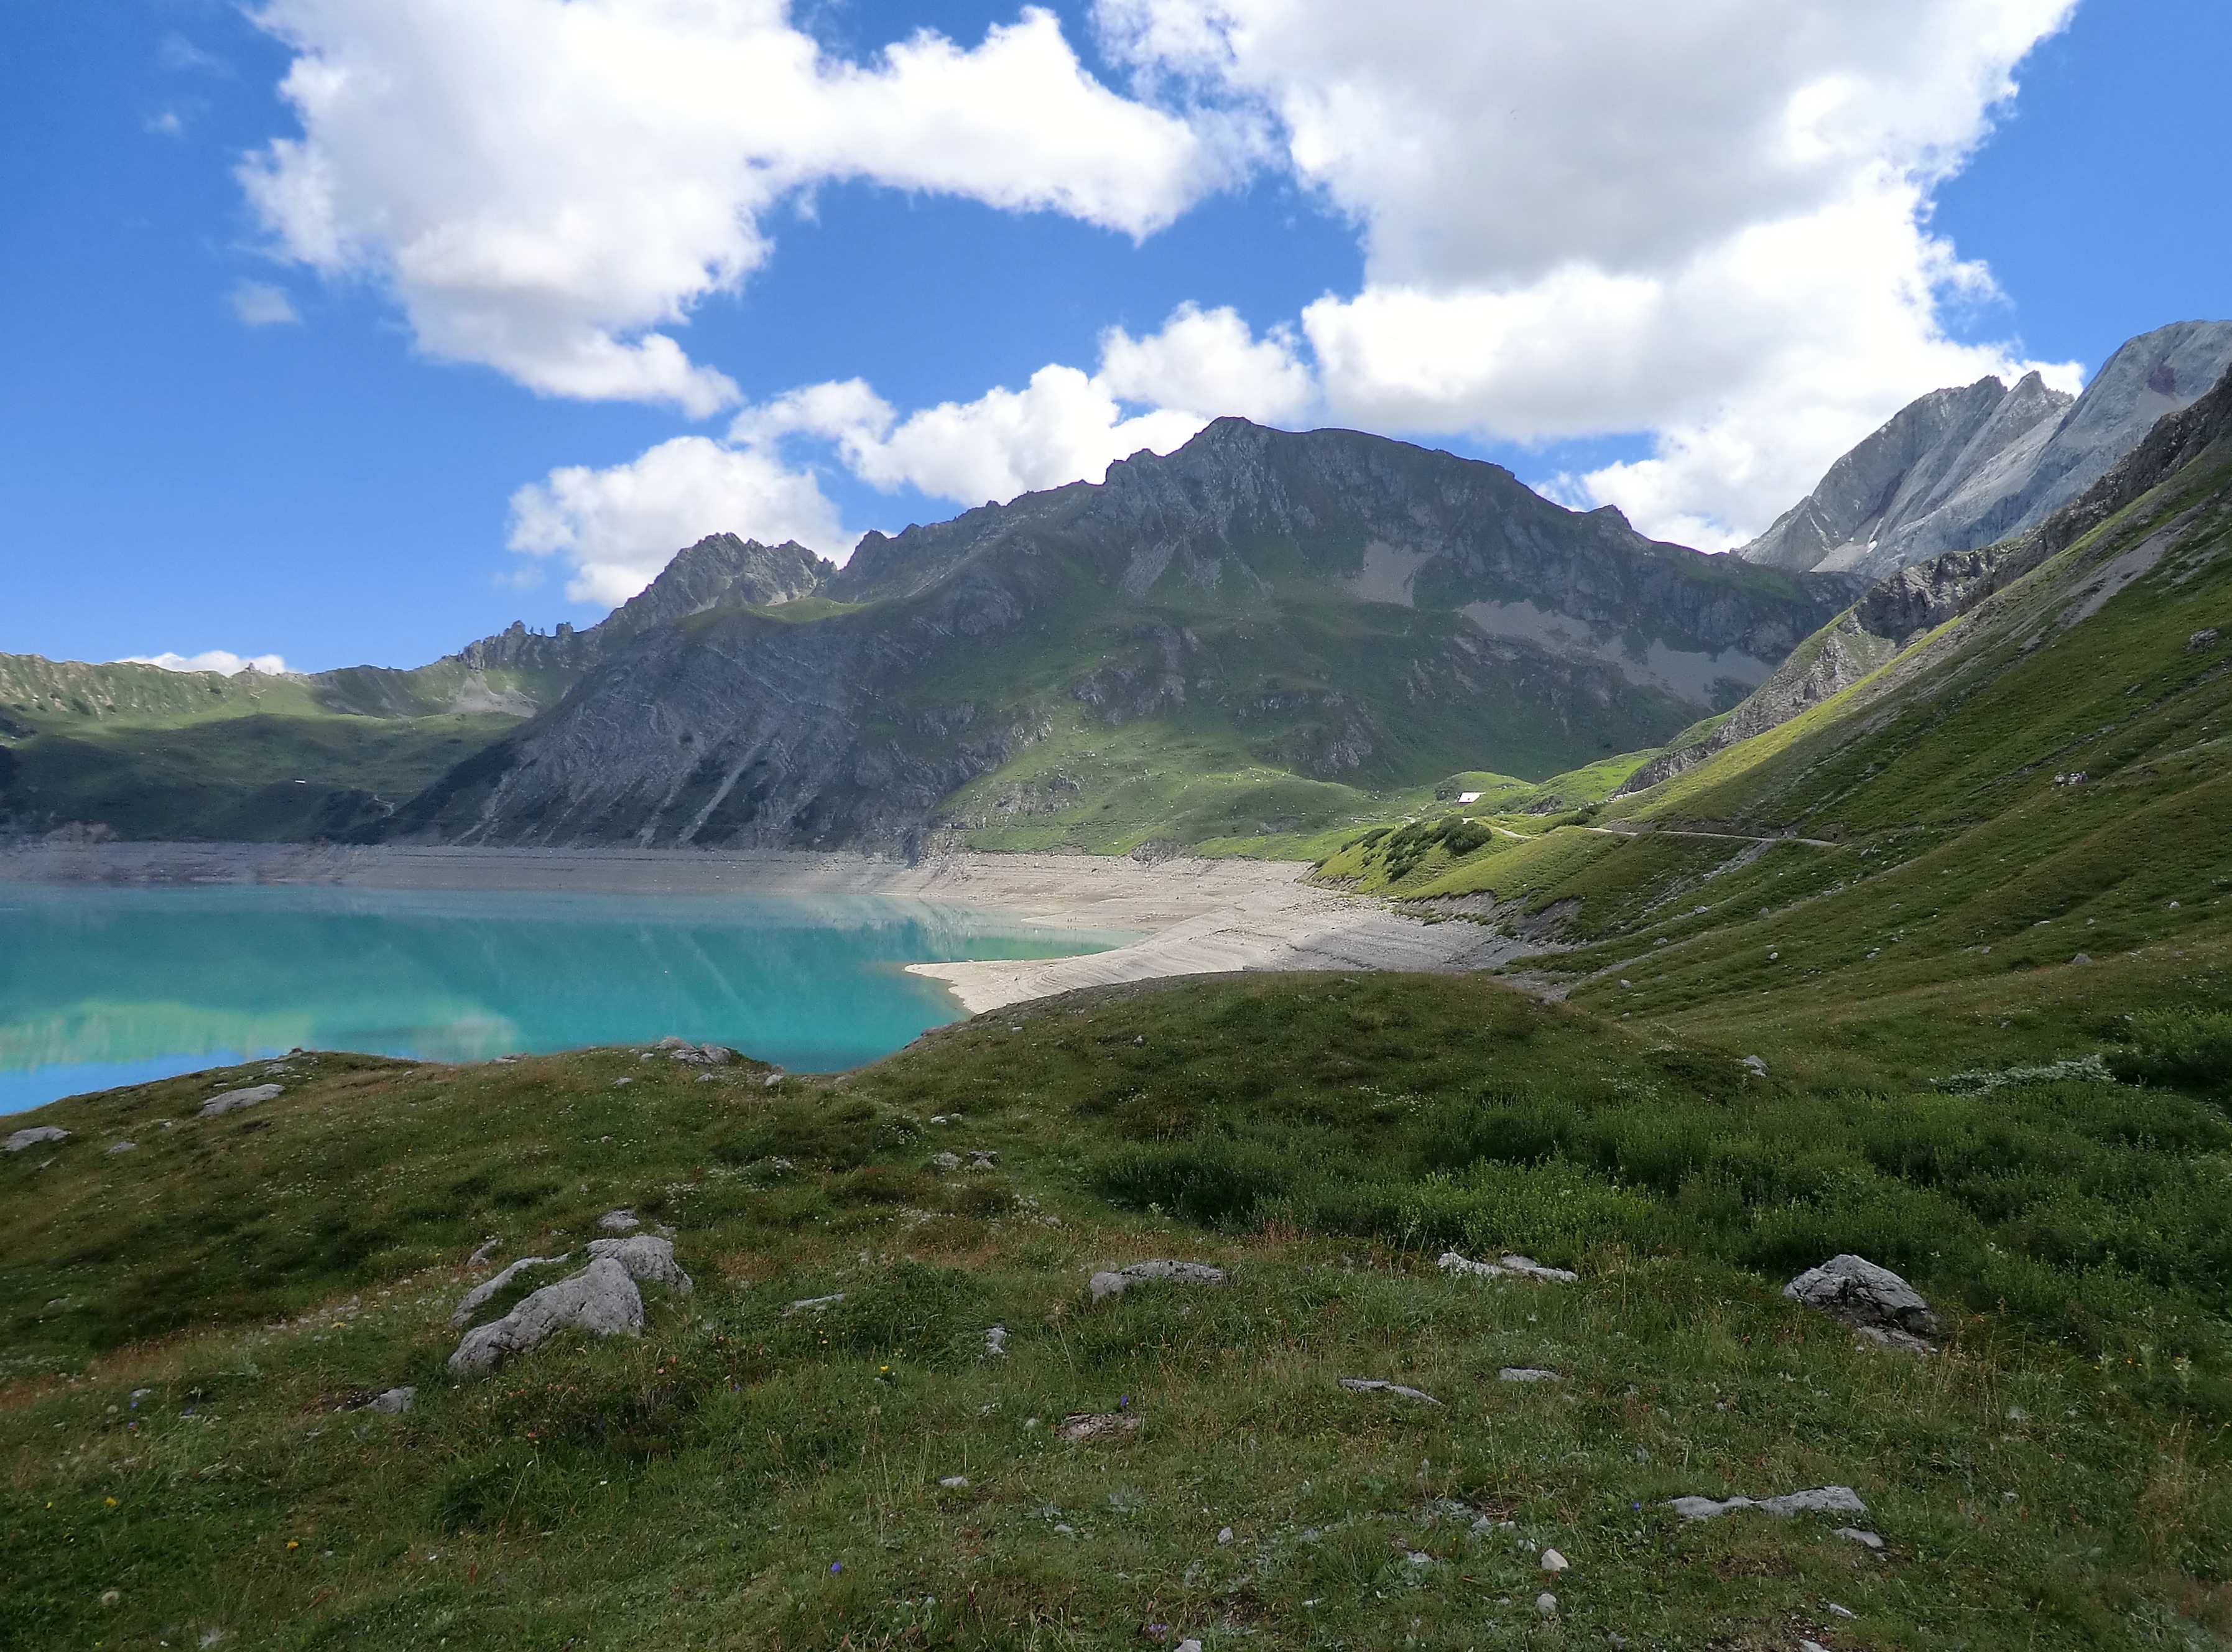
mountains, austria, artificial lake, highland, tarn, wilderness, loch, lake, mount scenery, nature reserve, mountain, fell, sky, glacial lake, mountain range, fjord, hill, ridge, grassland, grass, promontory, lake district, plateau, tundra, hill station, mountain pass, cloud, bank, valley, reservoir, crater lake, alps, landscape, coast, national park, bay, water resources, meadow, pasture, national trust for places of historic interest or natural beauty, water